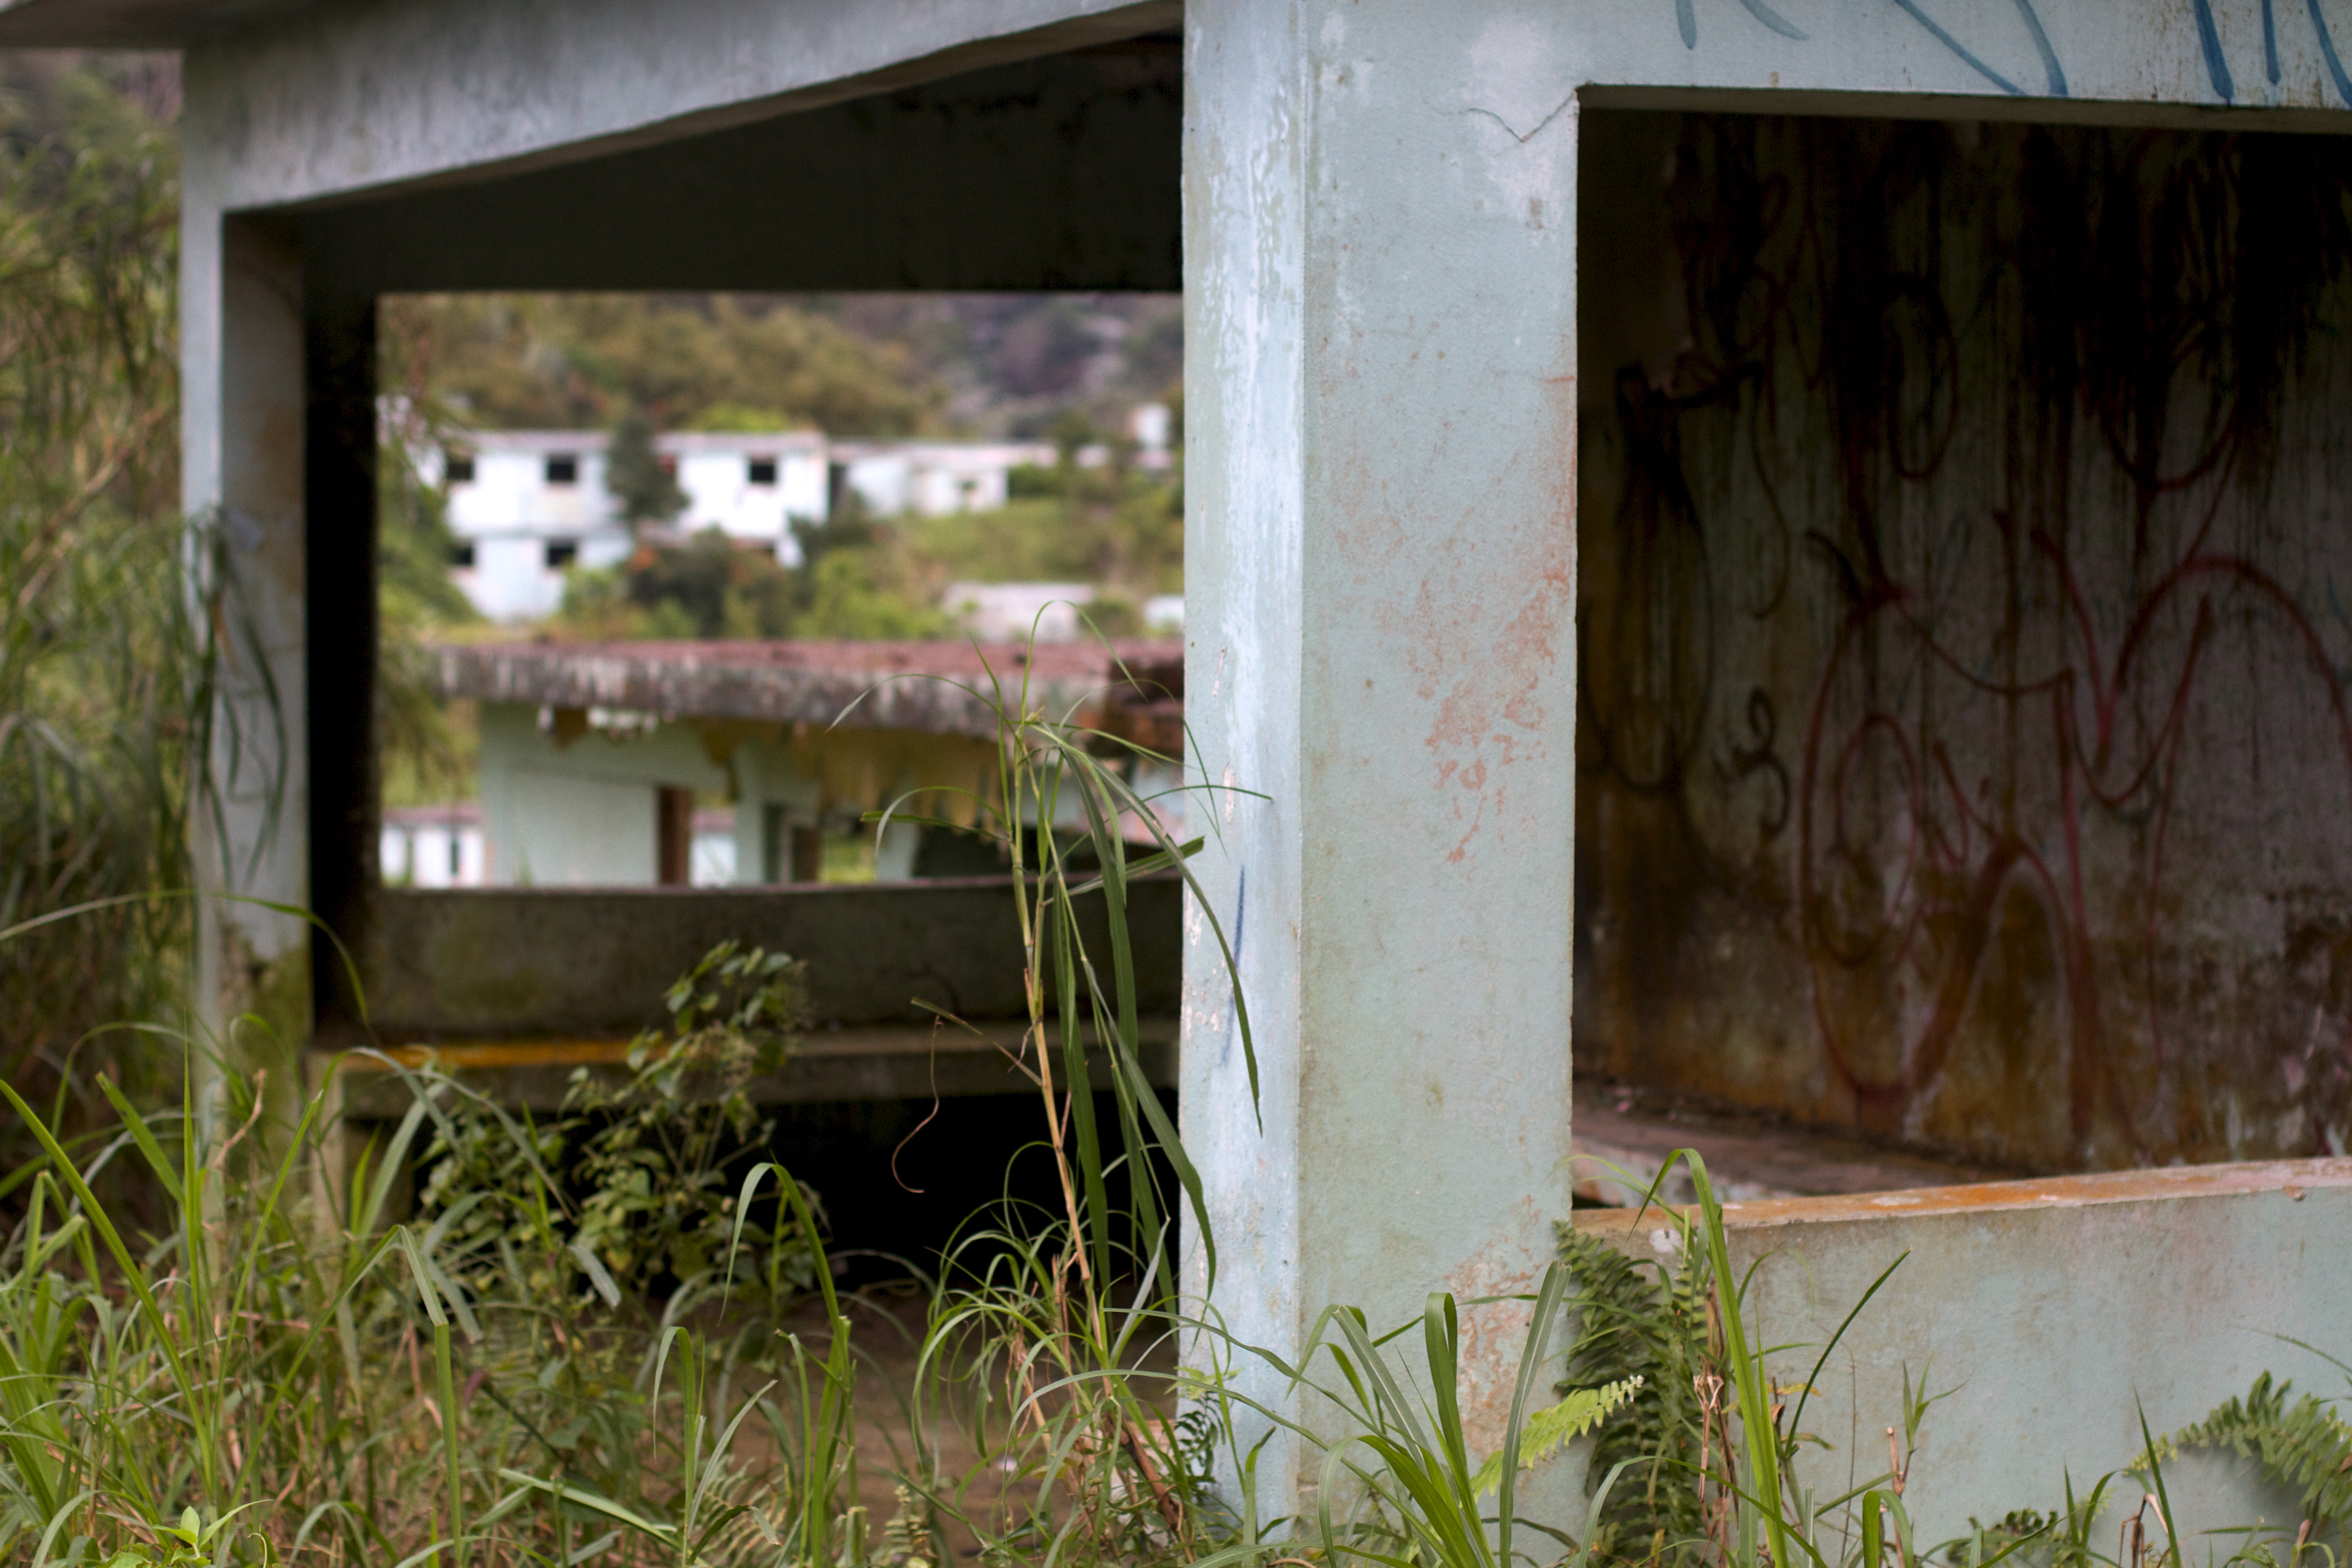
wood, house, window, home, wall, shed, shack, cottage, rural area, outdoor structure